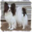
Label: dog